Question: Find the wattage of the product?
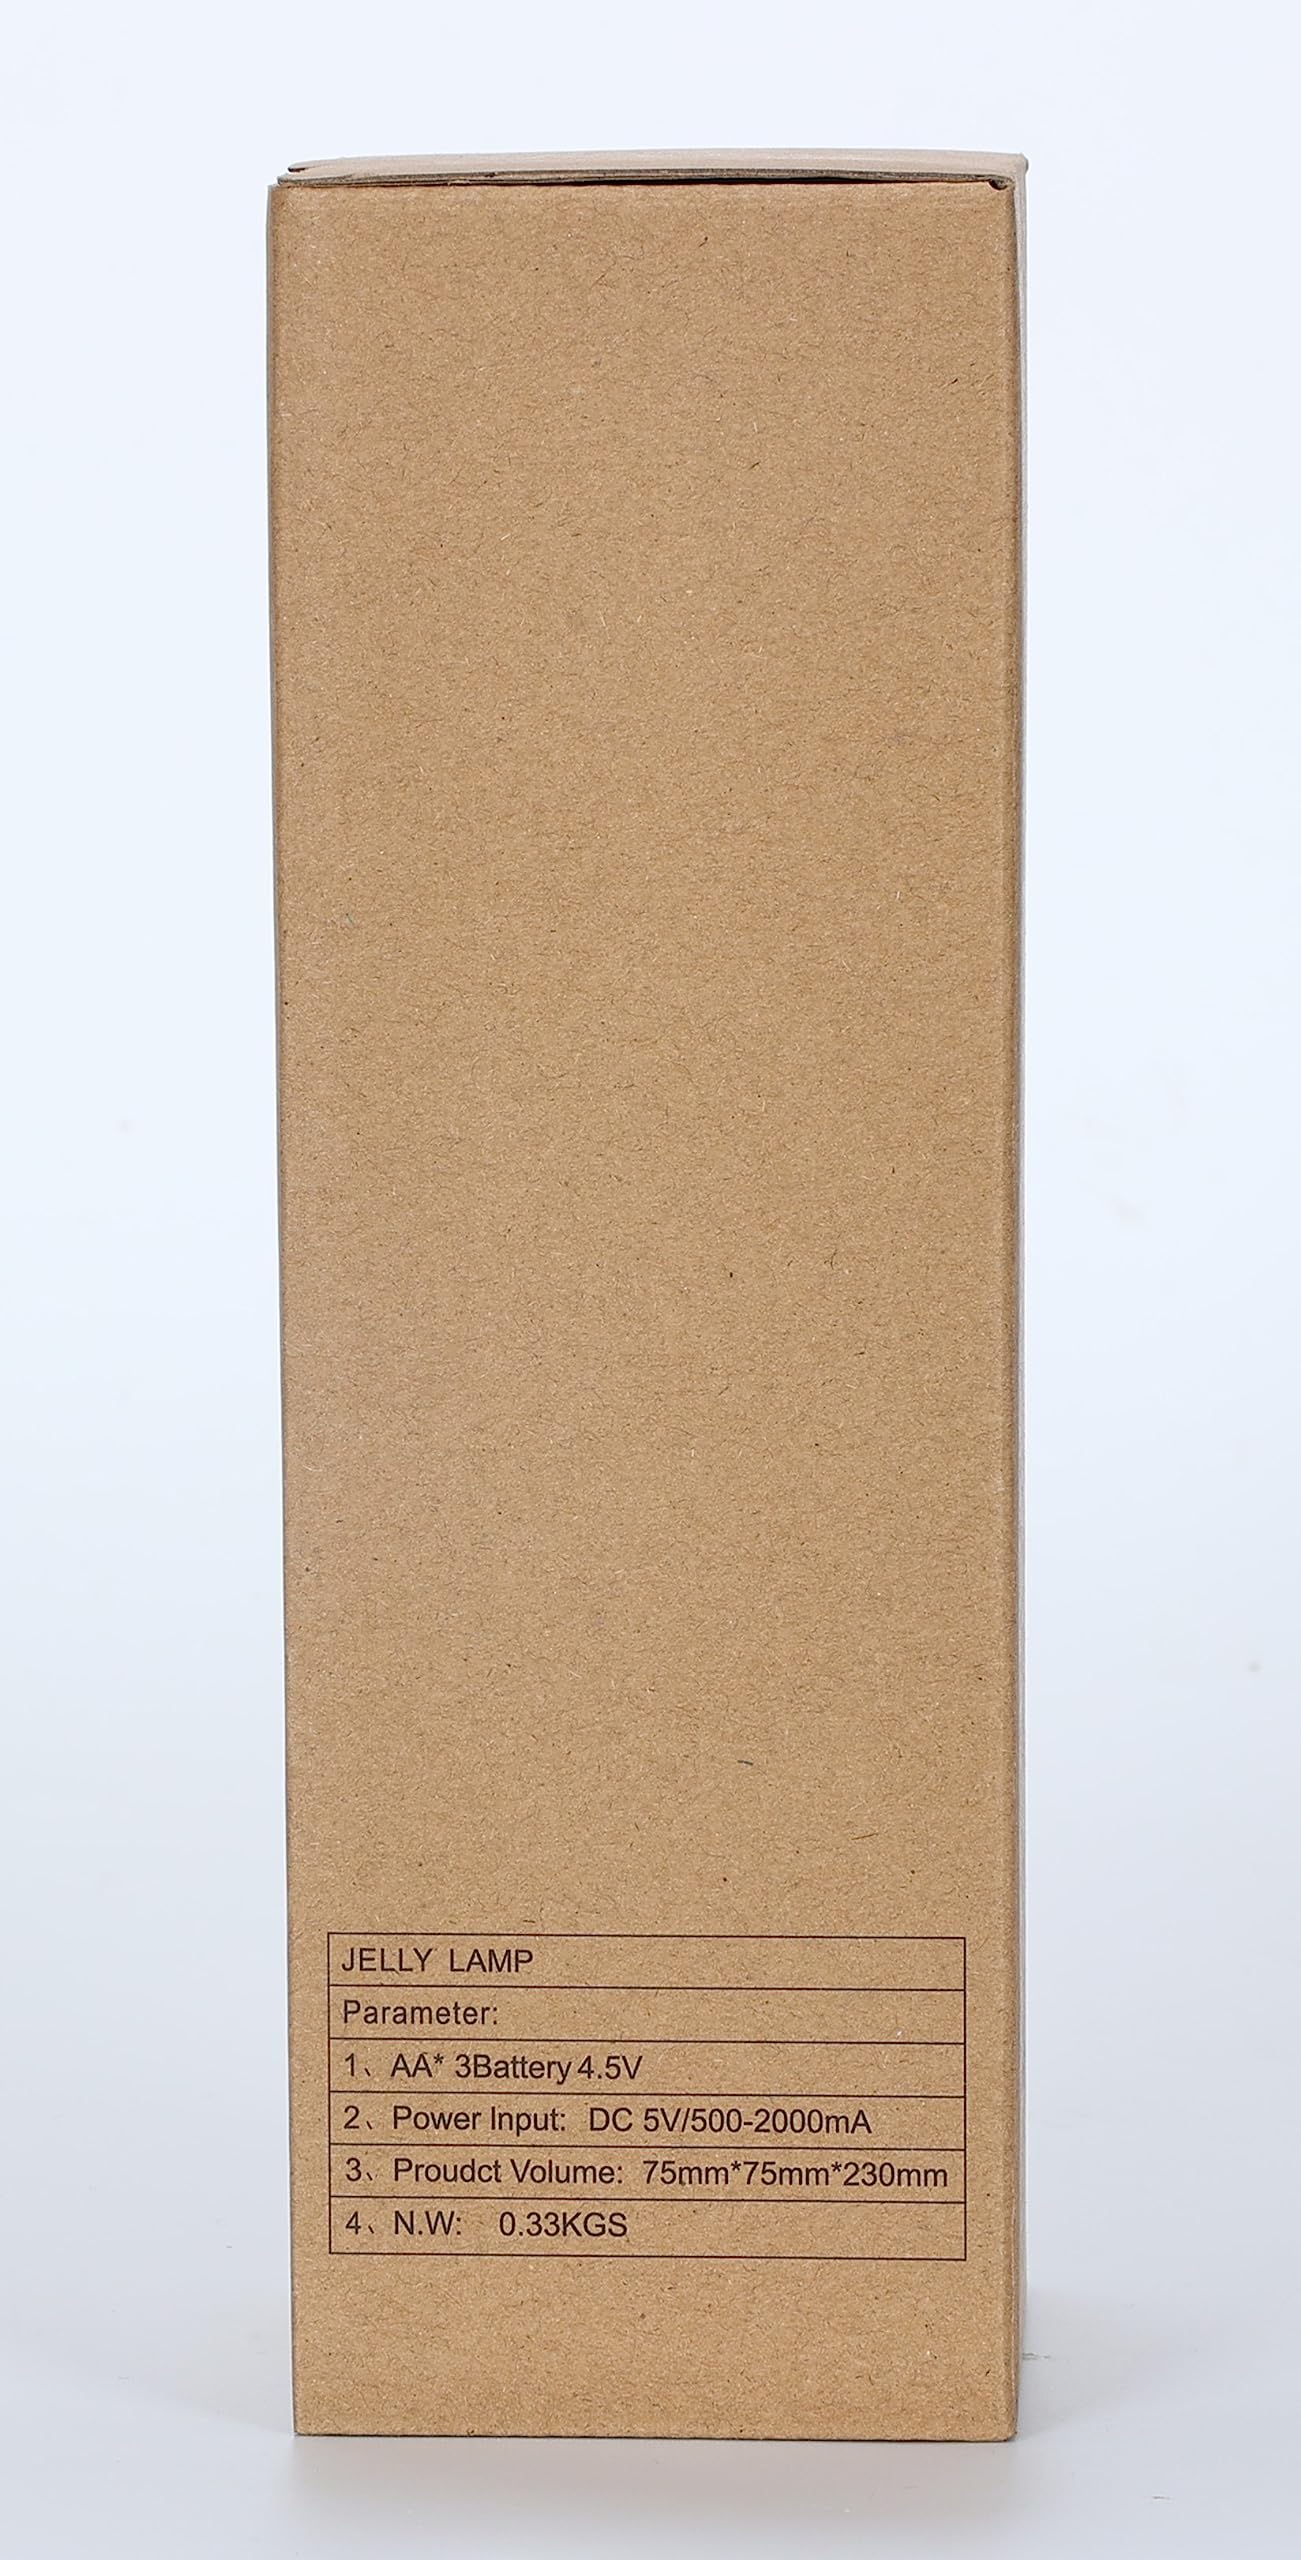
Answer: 4.0 watt